Bobrinsky Palace

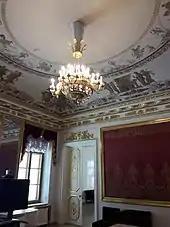
Crimson drawing room

The estate's plan is typical for the urban estate of the late 18th century. The complex is formed by three interconnected buildings, the main house is located in the depth of the plot. From 1846 to 1850, the palace was partially rebuilt by the architect Garald Andreyevich Bosse. The main façade of the palace overlooks the courtyard, which is surrounded by low-rise wings and a fence with a gate. The wings around the courtyard were built in 1883.